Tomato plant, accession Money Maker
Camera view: bottom (45 deg); turntable rotation: 330 degrees
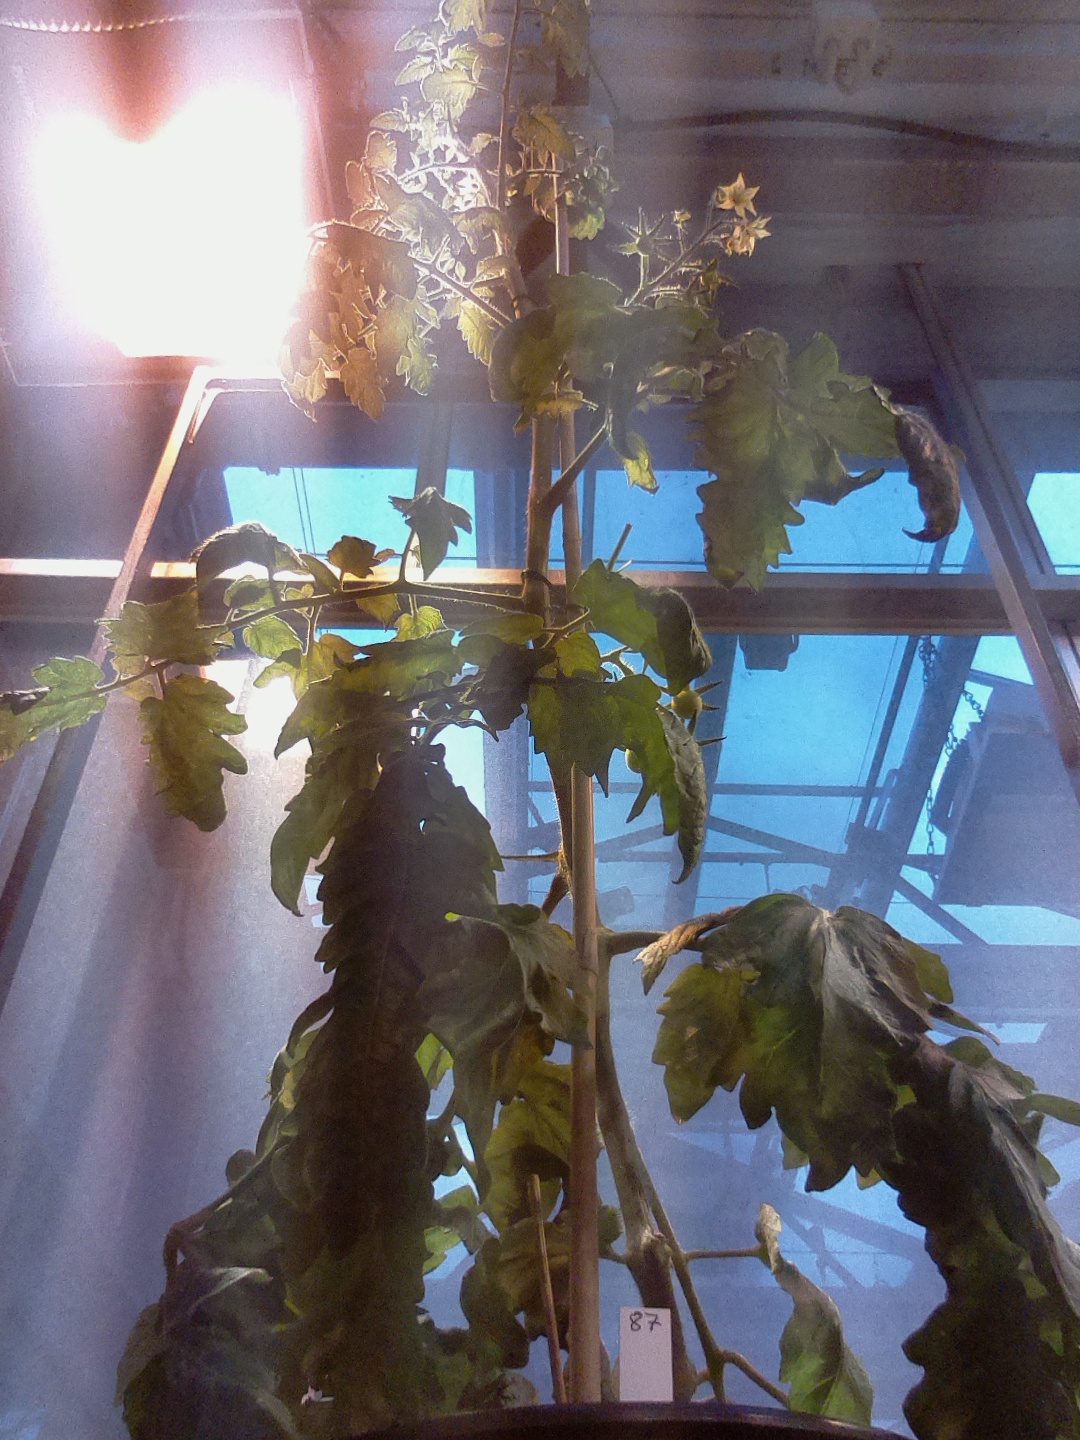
BBCH growth stage 71: 10%-20% of final fruit size